Tropical Storm Talas (2011)

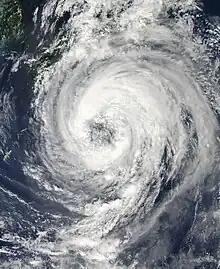
Severe Tropical Storm Talas at peak intensity on September 1, 2011

Severe Tropical Storm Talas (formerly called Typhoon Talas), was an unusually large tropical cyclone that caused severe damage and deadliest typhoon to hit Japan since Typhoon Etau in 2009. It was the 12th named storm and the 7th severe tropical storm of the 2011 Pacific typhoon season. Talas is known to have killed at least 82 people, and 16 more are still missing. The word "Talas" is a Filipino word meaning "sharpness". It followed five months after Japan was hit by a large tsunami.